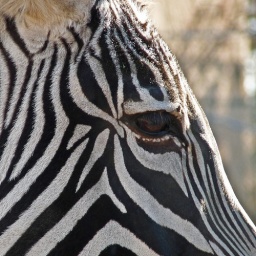
Patterns in black and white